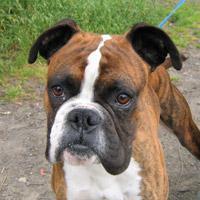
boxer